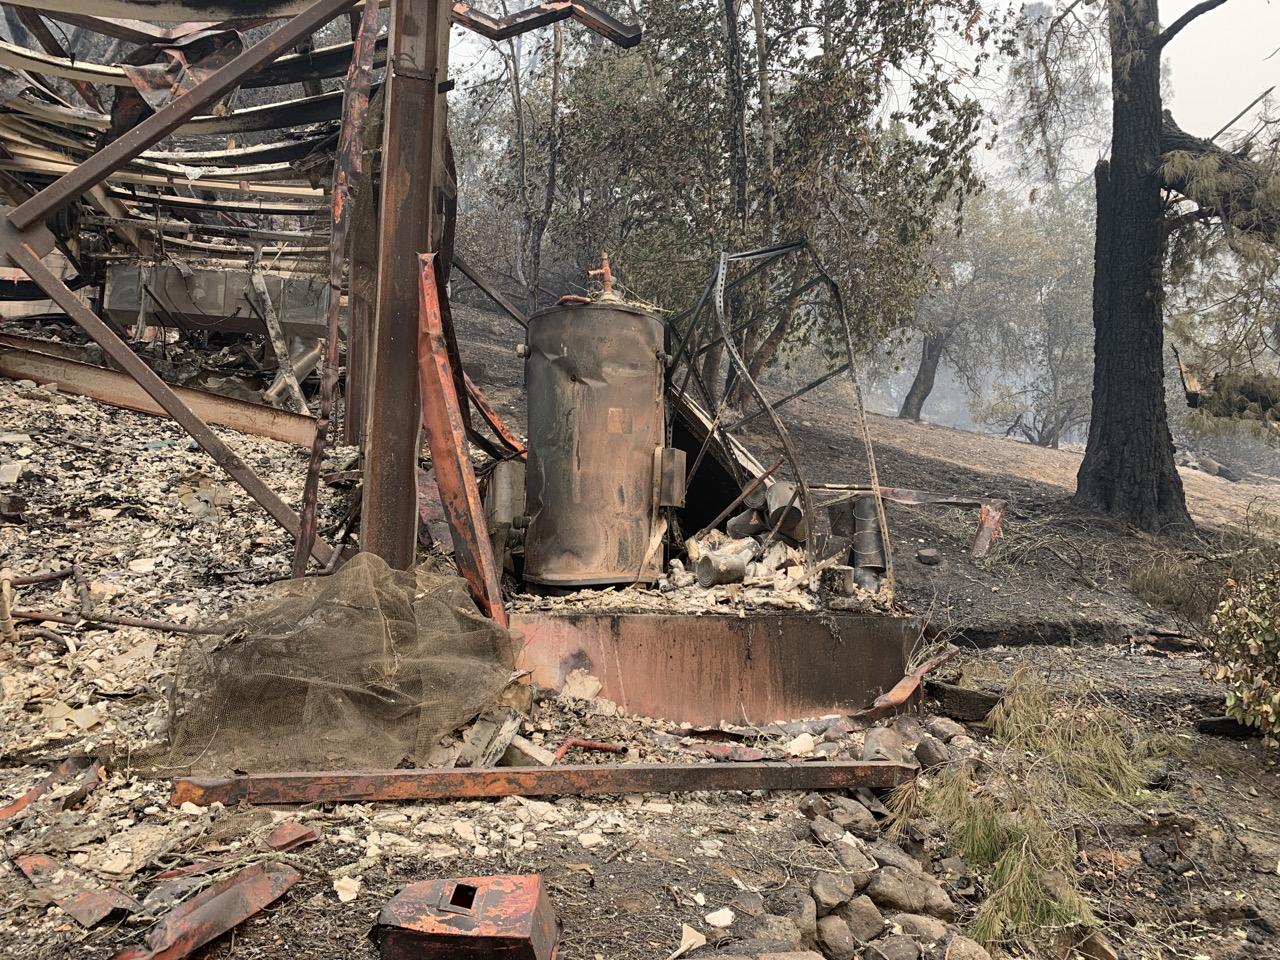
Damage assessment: destroyed